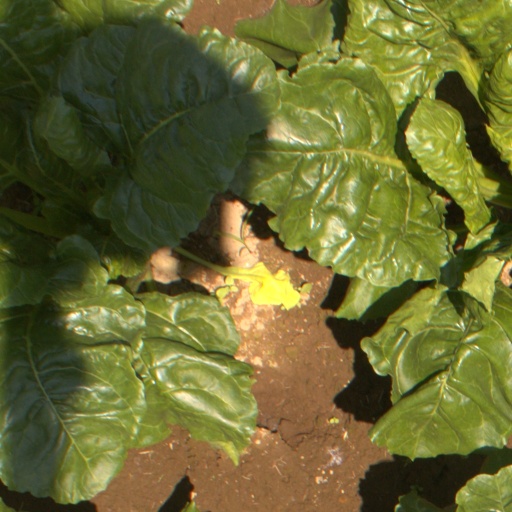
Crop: sugar beet